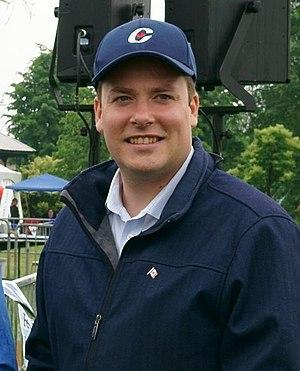
Beauport—Limoilou est une circonscription électorale fédérale au Québec. Située dans la région québécoise de la Capitale-Nationale, elle comprend la partie est de la ville de Québec, soit la partie de l’arrondissement de La Cité-Limoilou située au nord de la rivière Saint-Charles ainsi que la plus grande partie de l'arrondissement de Beauport.
Alupa Clarke est un militaire et homme politique canadien. Il a été, d'octobre 2015 à octobre 2019, député conservateur de la circonscription de Beauport—Limoilou à la Chambre des communes du Canada.